Dive profile

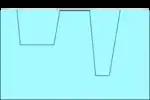
Reverse profile repetitive dive - no decompression stop

Reverse profiles occur when a repeat dive is deeper than the earlier dive. The term is also sometimes used to refer to a single dive profile where the depth generally increases during the bottom phase of the dive until the start of the ascent. Many recreational diver training agencies discouraged or even prohibited reverse profiles for reasons that were not clearly expressed, until the American Academy of Underwater Sciences workshop on reverse dive profiles concluded there was no evidence to support prohibiting reverse dive profiles.